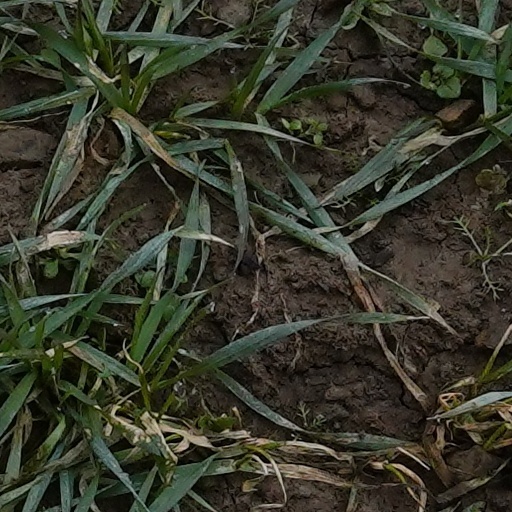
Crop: wheat